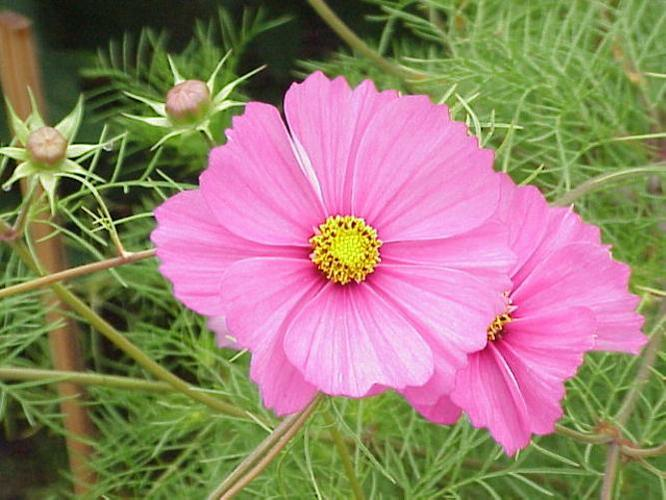
Flower: mexican aster